Public transport in the Netherlands

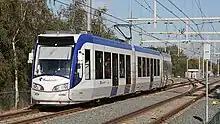
RandstadRail in Zoetermeer

Three cities in the Netherlands operate large tram networks. They all run on standard gauge, track, and use overhead wires electrified at 600 V DC.